Edward Avis

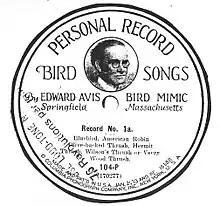
Cover of a 1927 LP

Avis was a careful imitator of birds and he often performed before academic audiences. He also included a mix of his mimicry with the violin. He also performed for blind audiences. He was a contemporary of Charles Crawford Gorst, Charles Kellogg and several others who specialized in the imitation of birds. His promotional brochures included reviews by John Burroughs and Winthrop Packard. Many recordings were made by Avis for Columbia Records and after the rise in popularity of the radio, he also contributed to radio shows.